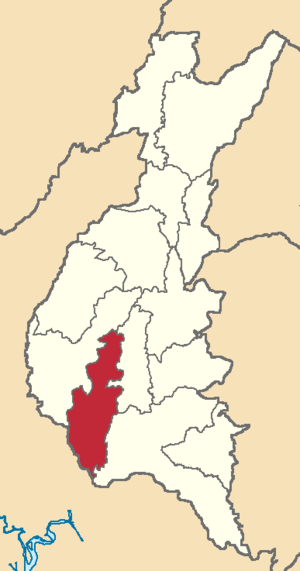
Baba est un canton d'Équateur situé dans la province de Los Ríos.